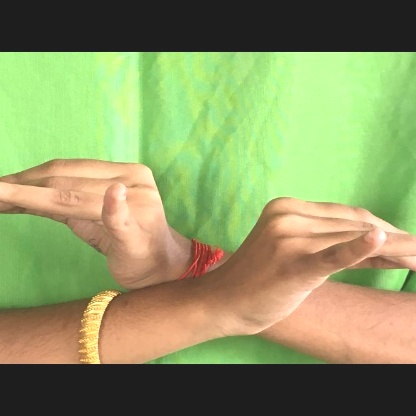
Mudra: Katakavardhana